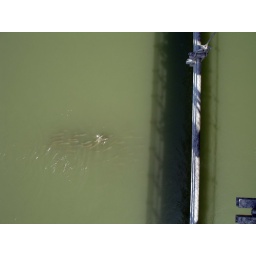
Big fresh water fish in Ganga River - shot taken on top of Laksham jhula - suspension bridge on Ganga